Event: Nepal Earthquake
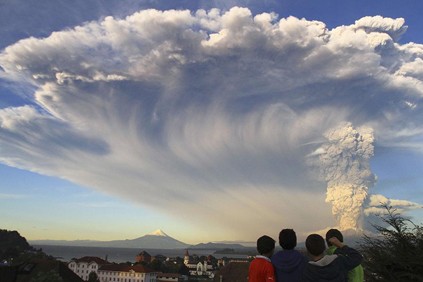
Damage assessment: no_damage